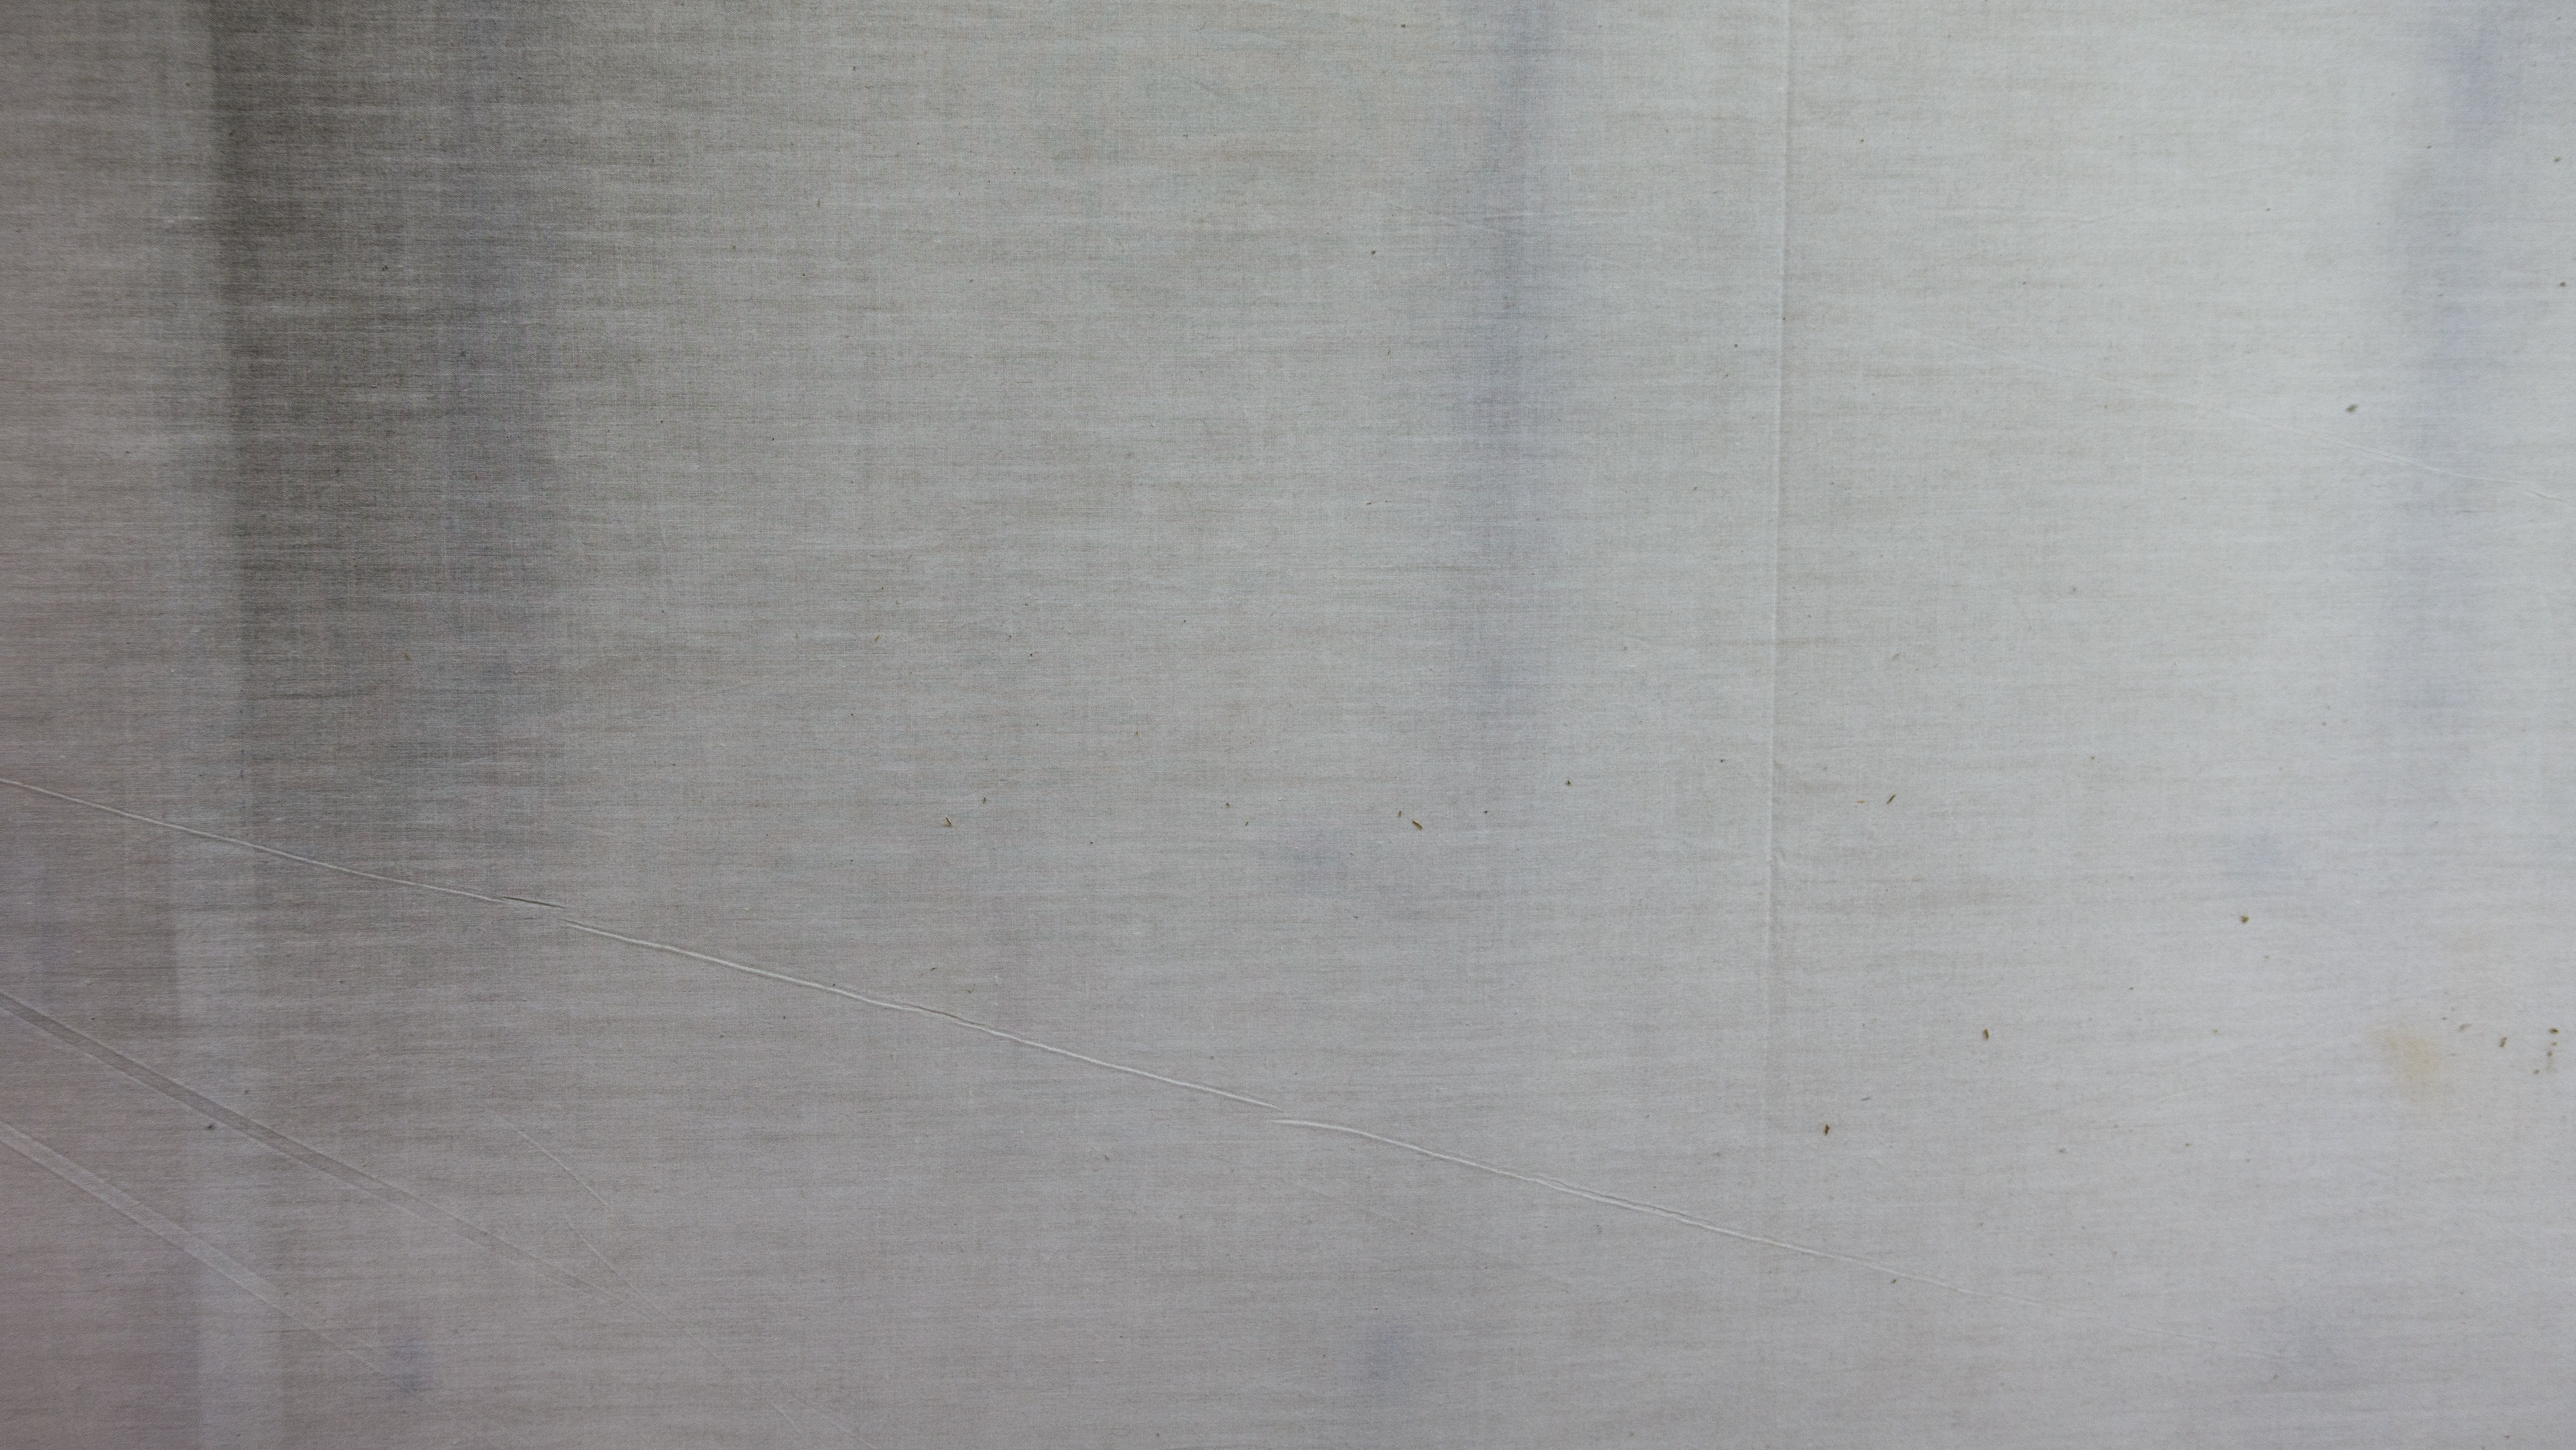
wood, texture, floor, wall, tile, cloth, material, interior design, textile, background, design, layer, flooring, plywood, laminate flooring